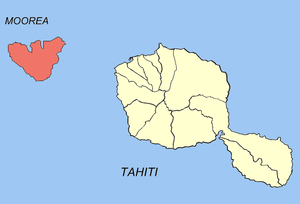
Moorea-Maiao est une commune de la Polynésie française composée des deux îles, Moorea et Maiao.